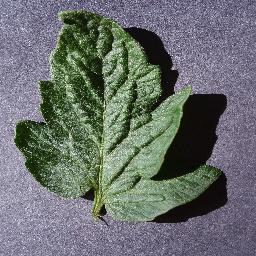
Label: Tomato___healthy